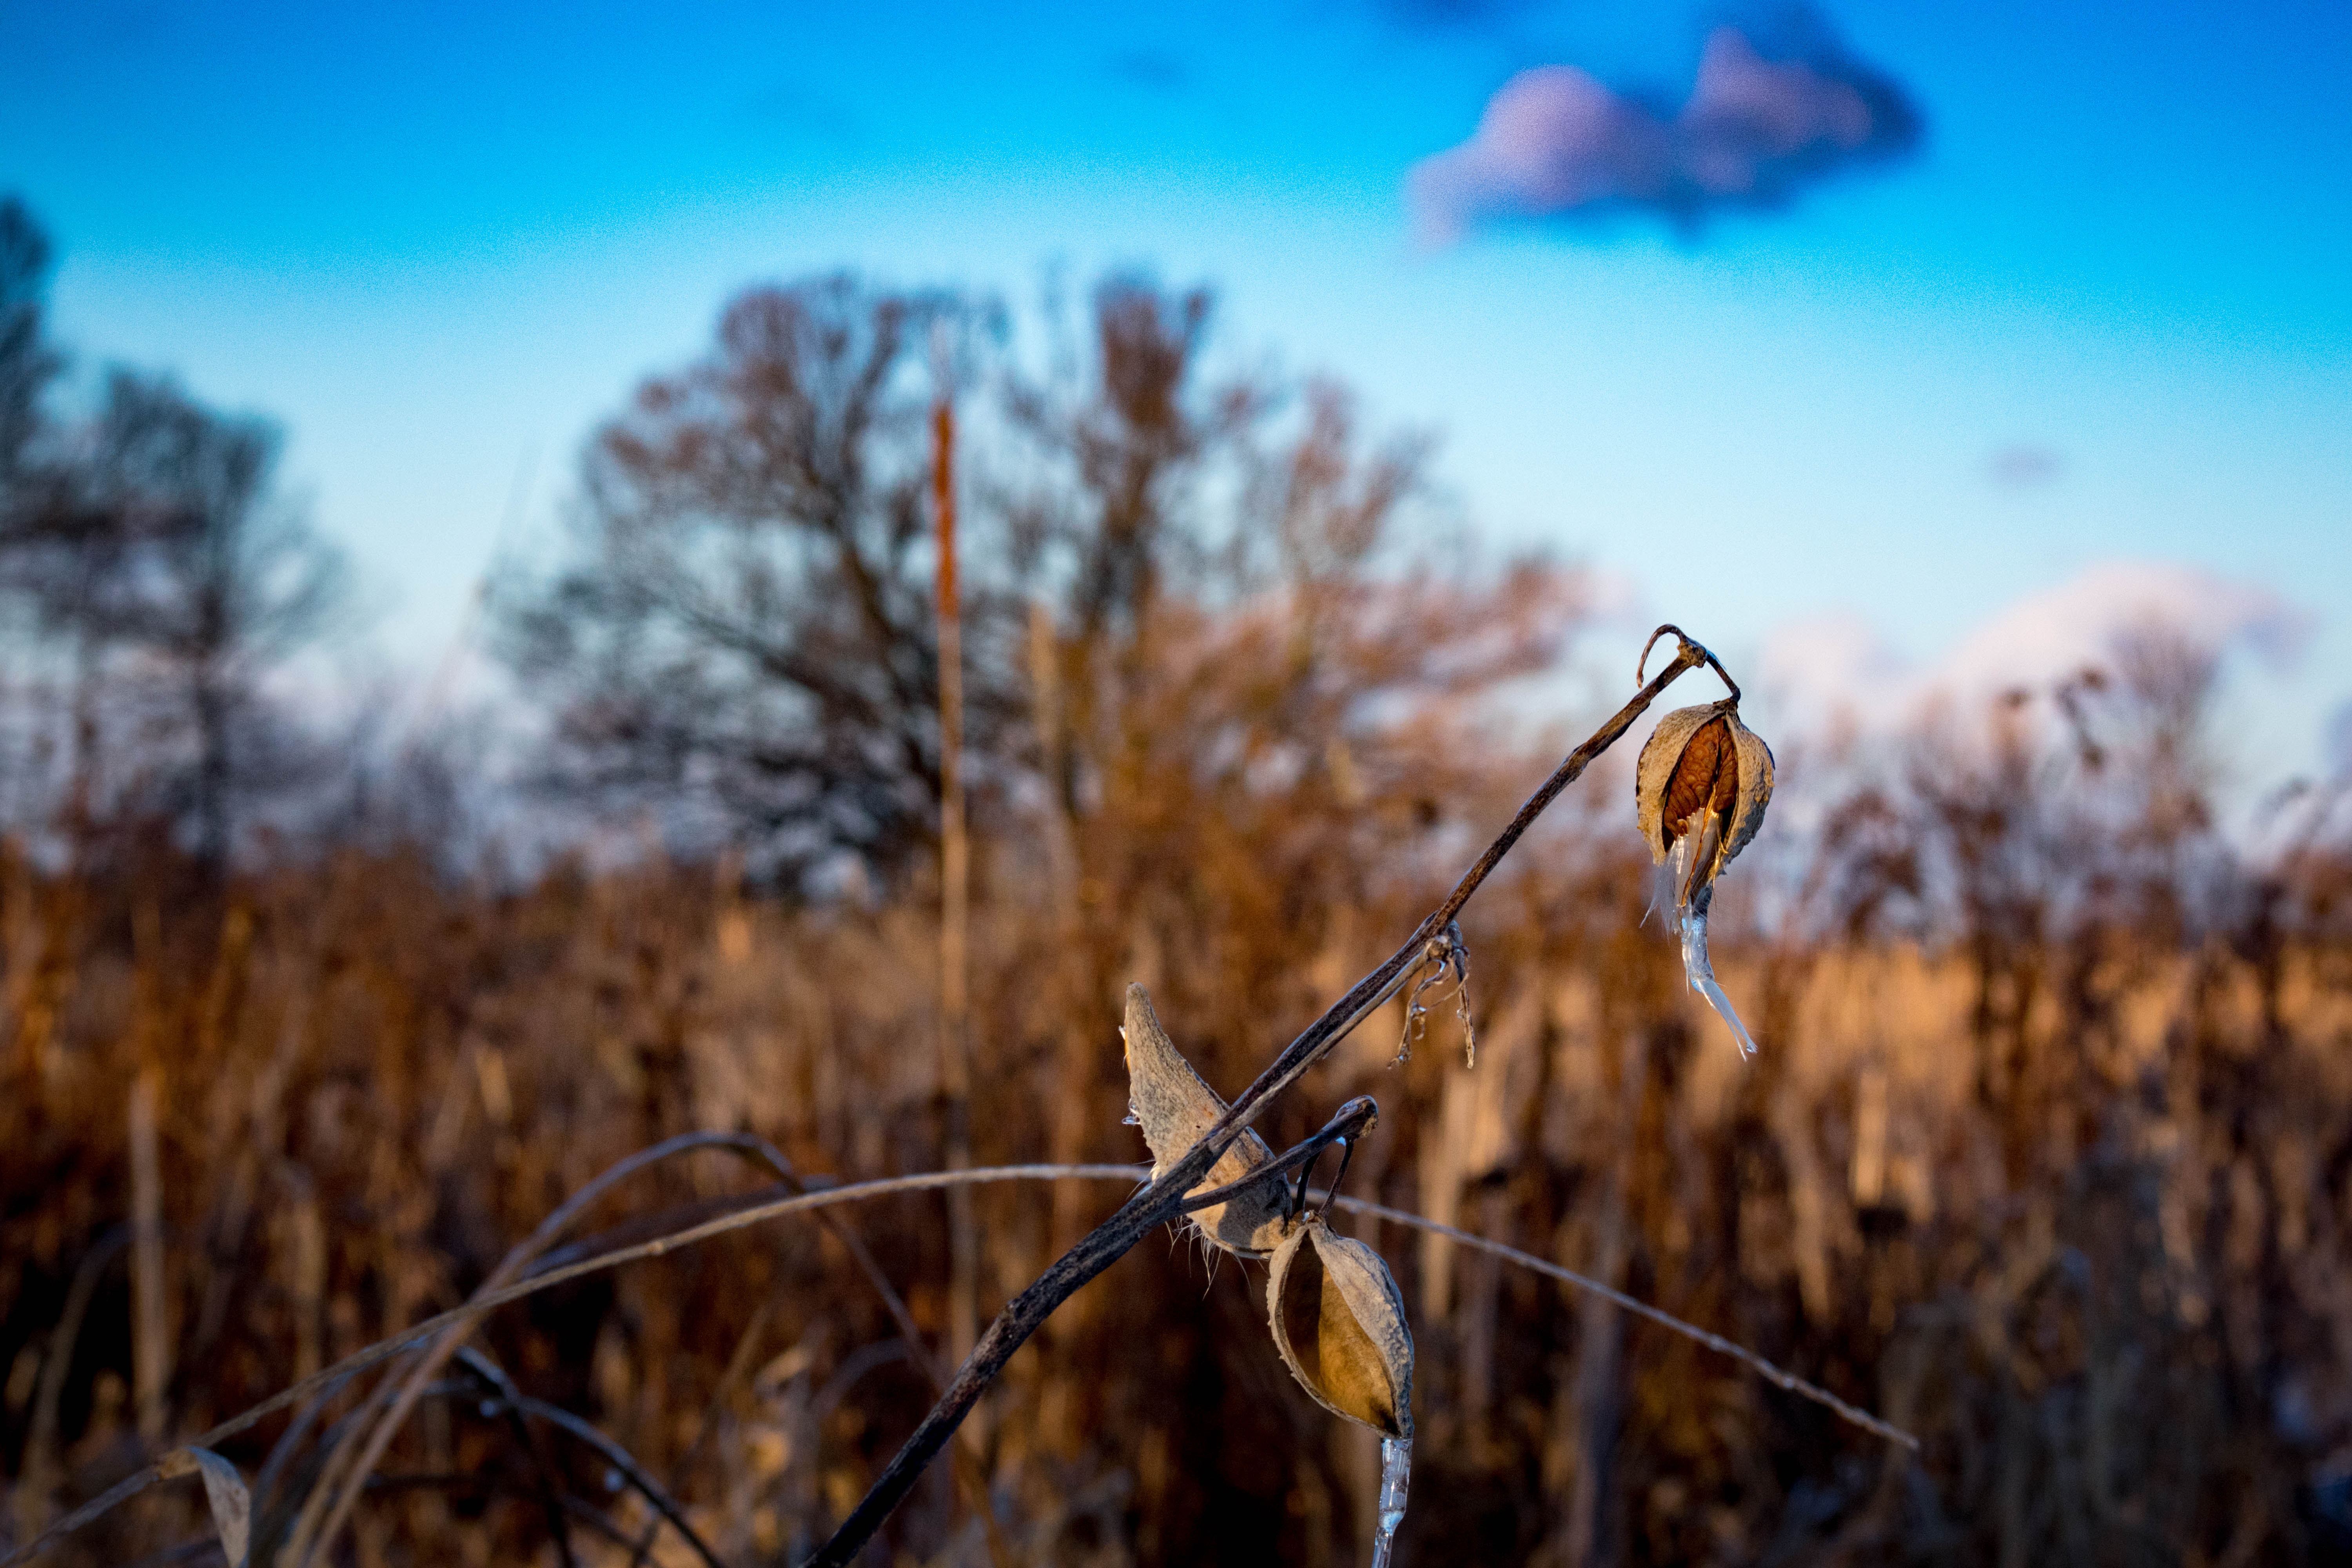
habitat, nature, wilderness, tree, grass, prairie, season, cloud, morning, atmosphere of earth, grass family, leaf, sunlight, autumn, rural area, flower, sunset